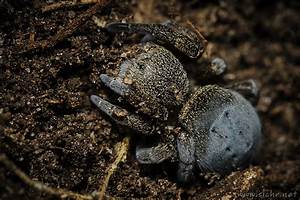
Label: ragno